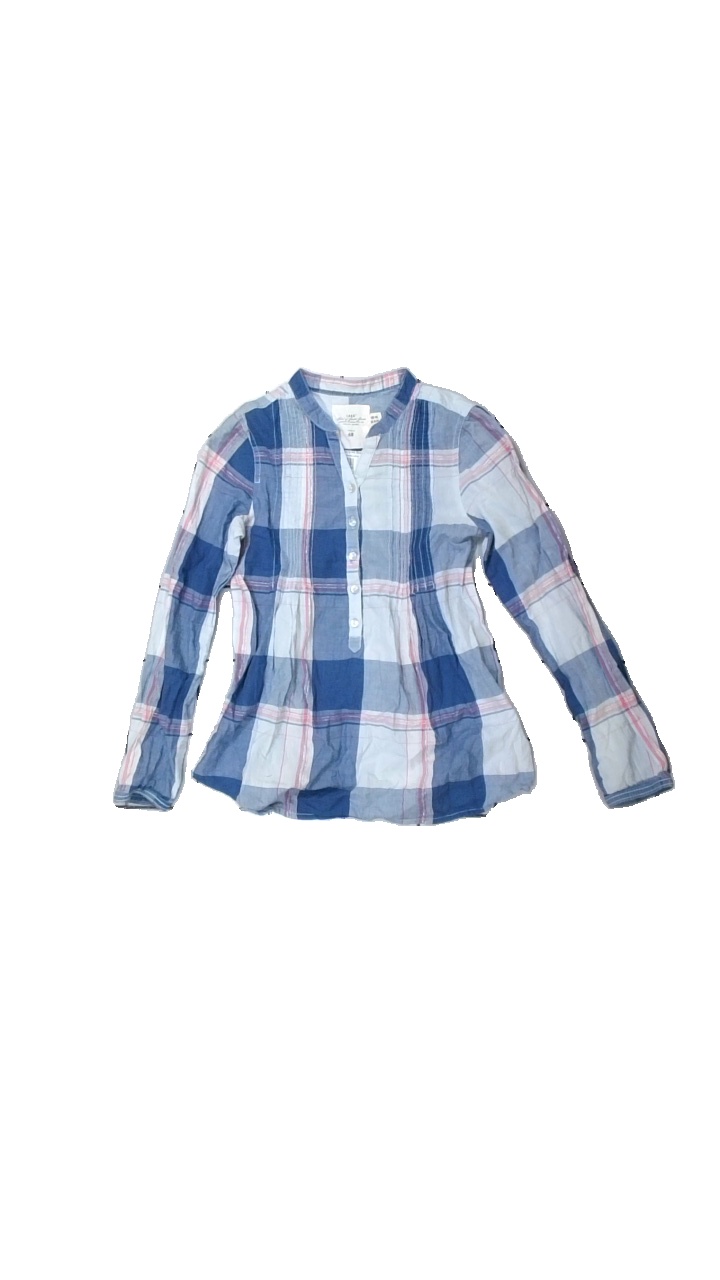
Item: Shirt (Children)
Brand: Logg (h&m)
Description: Blue. pink and white plaid patterened shirt for kids, size 146. From LOGG by H&M. Poor condition.
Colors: Blue, Pink, White
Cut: Regular
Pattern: Other
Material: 100% cott
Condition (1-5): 2
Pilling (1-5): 5
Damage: Armpit stains
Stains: Minor
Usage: Recycle
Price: <50